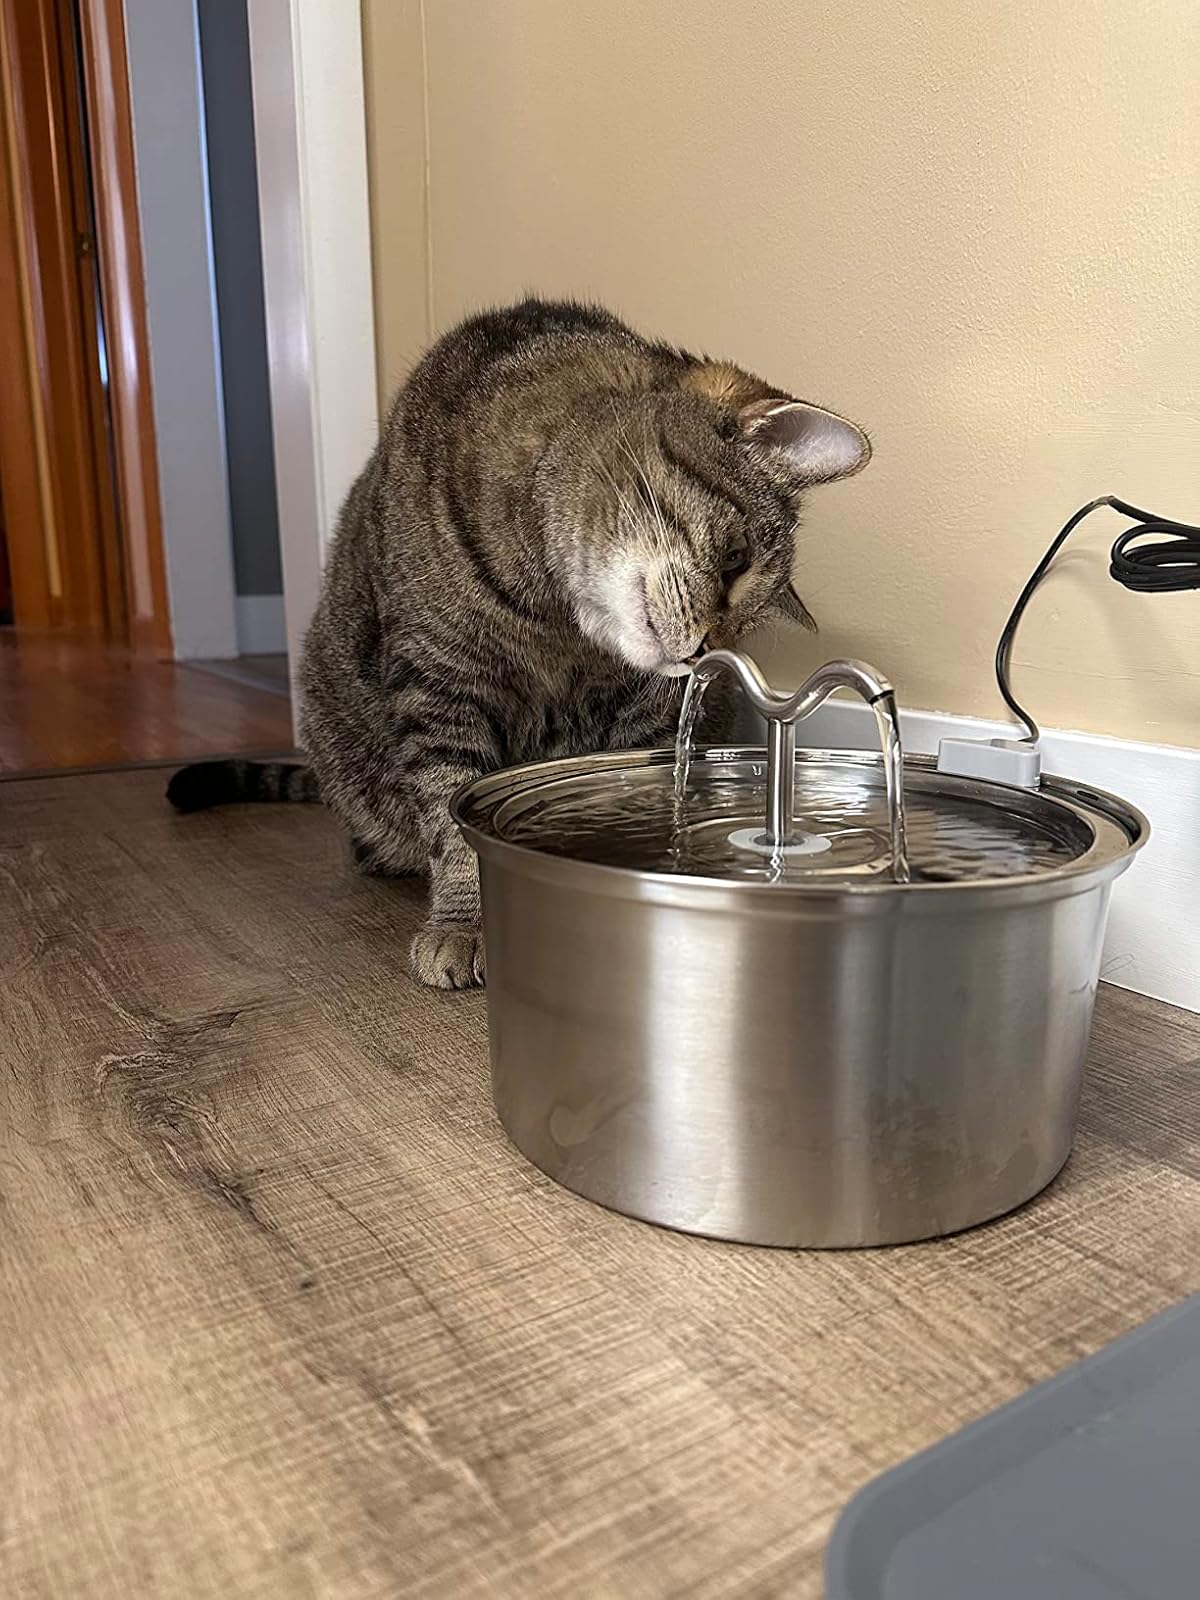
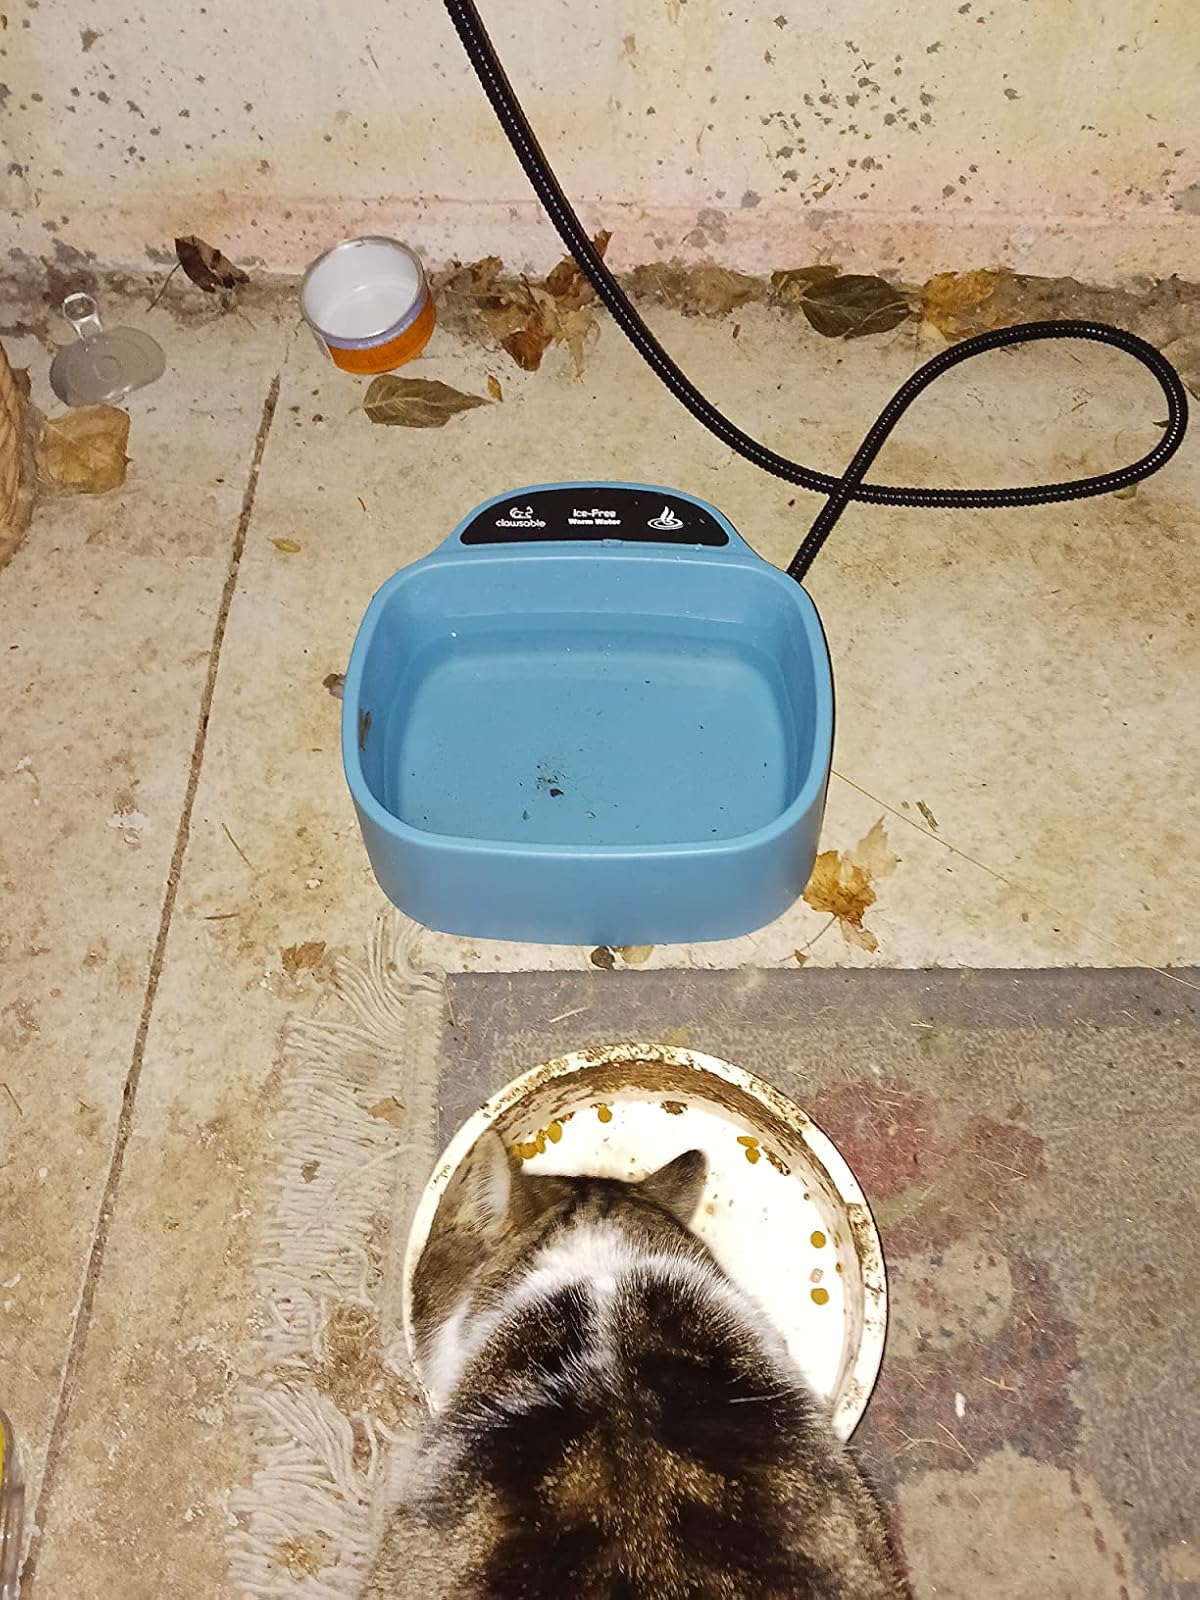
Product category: items_bowl
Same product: no